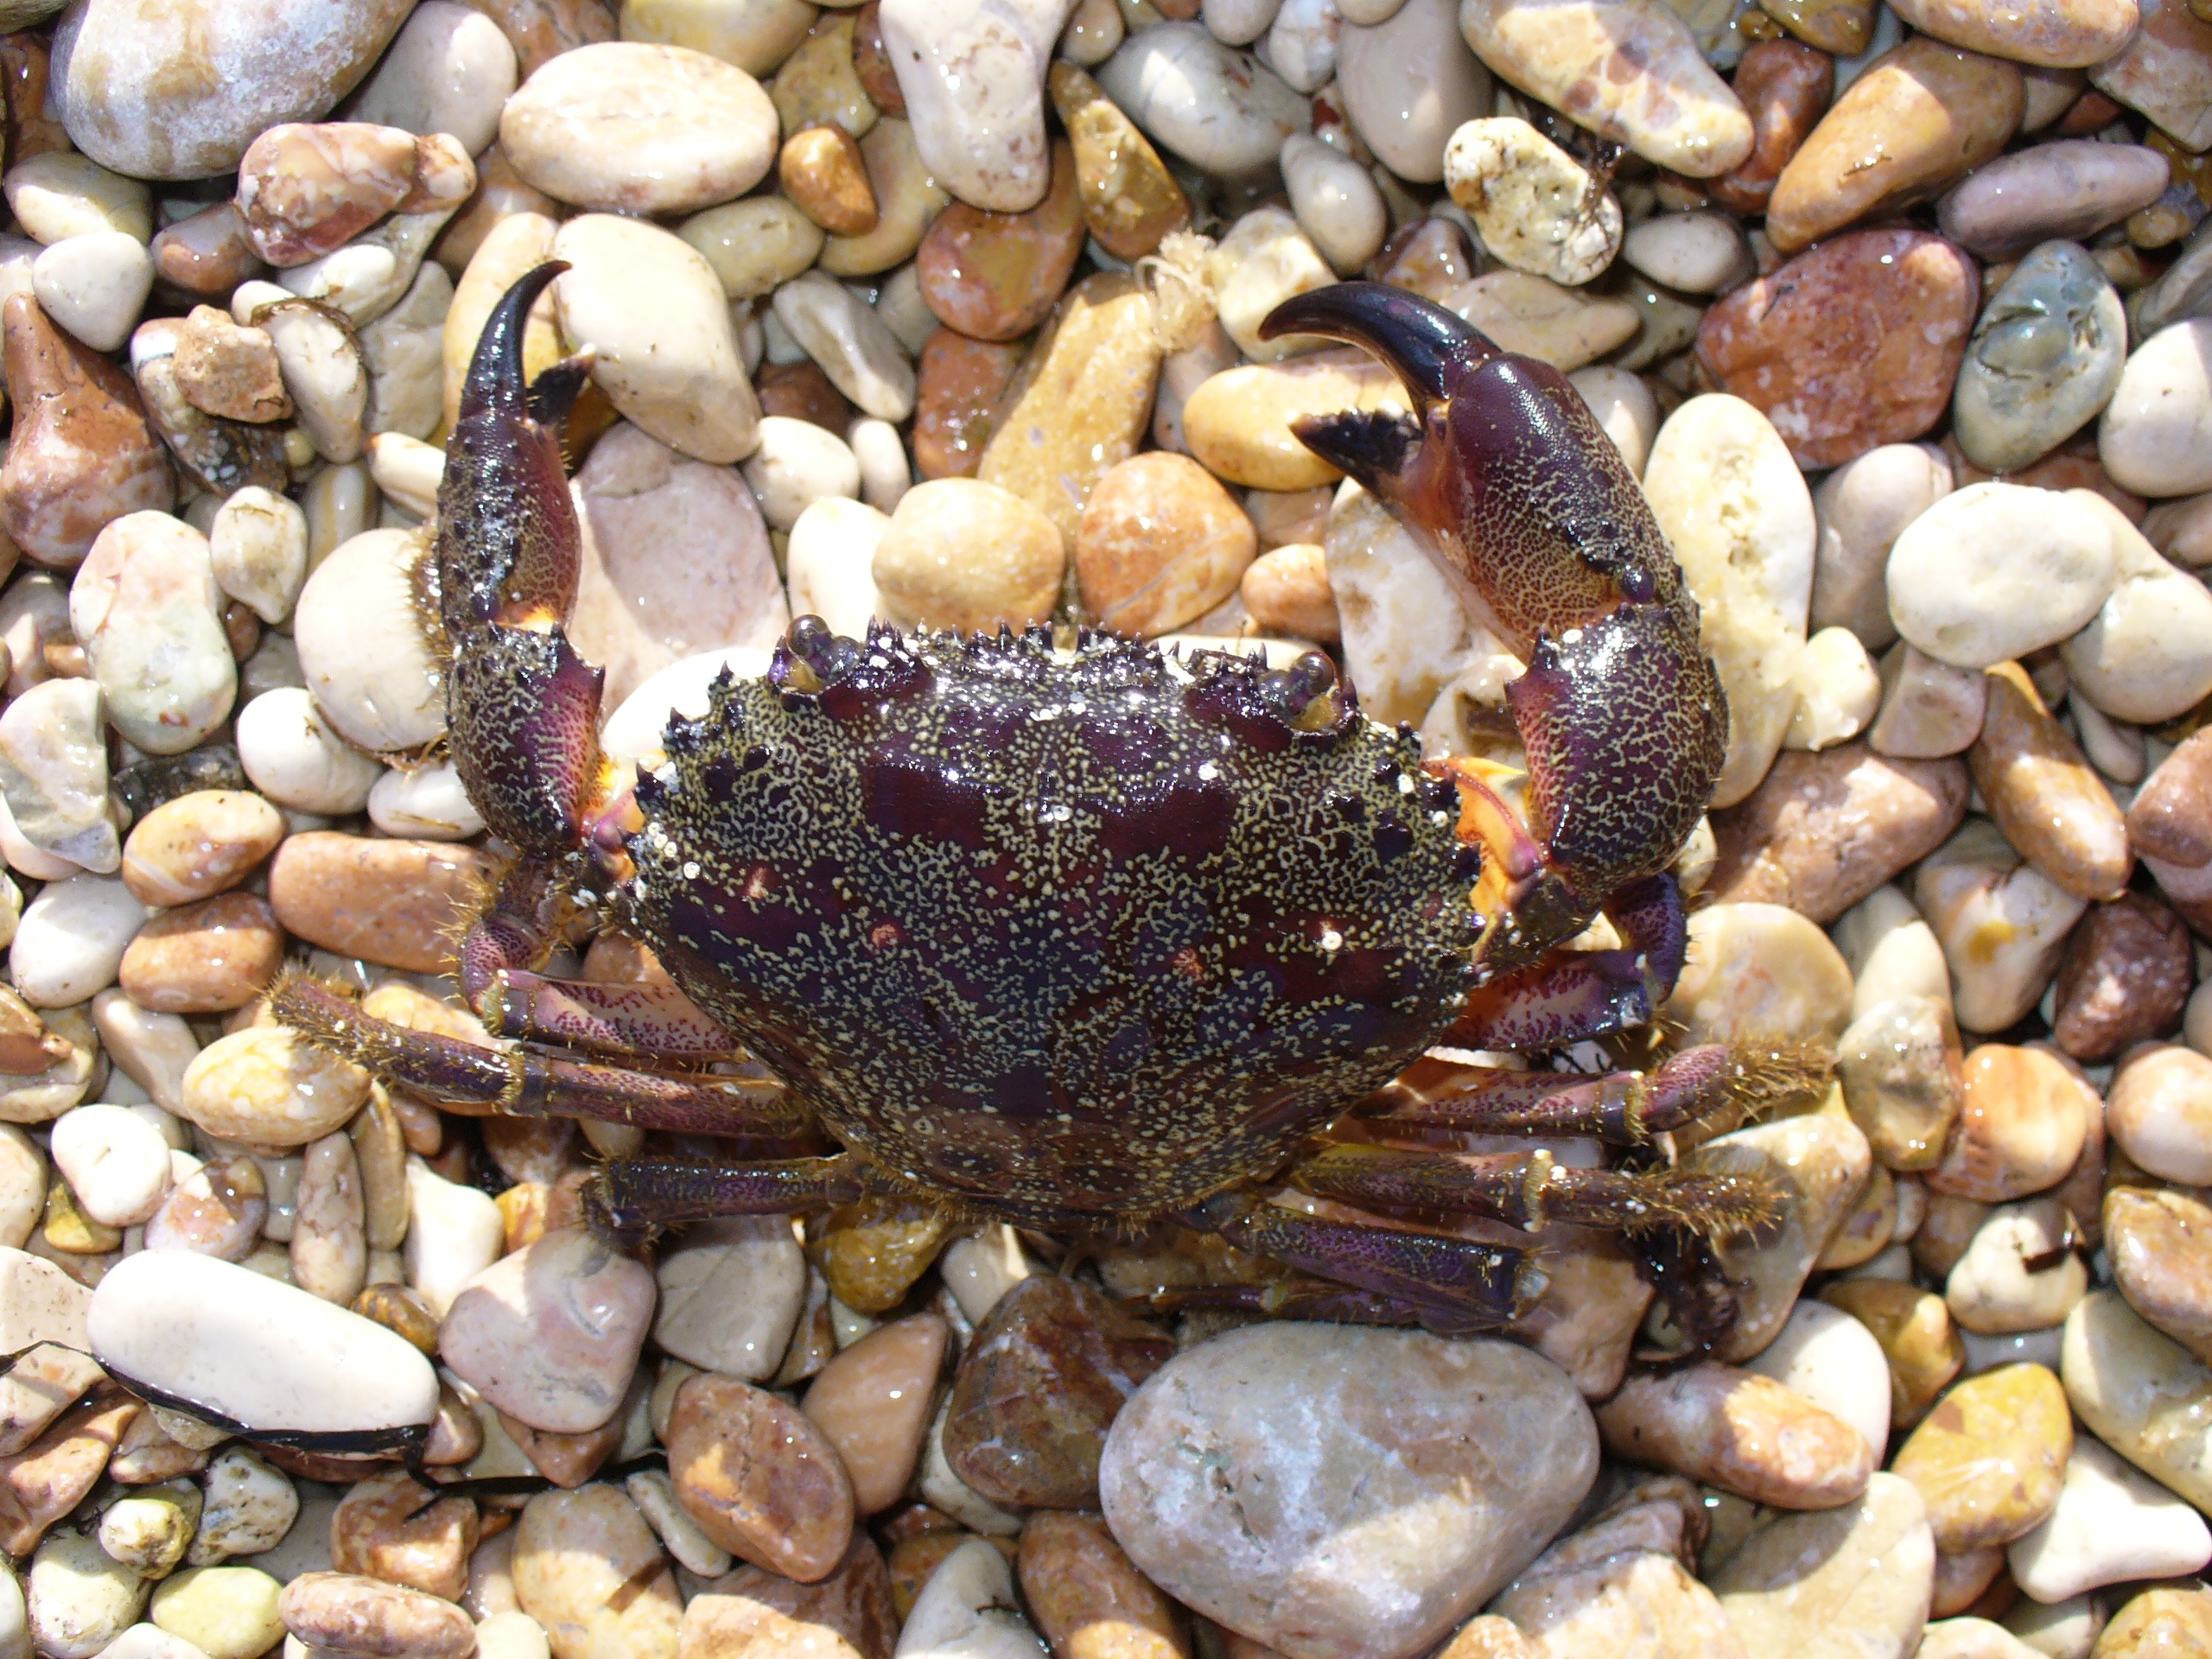
animal, wildlife, food, biology, seafood, black, shellfish, fauna, crab, claw, invertebrate, crustacean, arthropod, marine biology, ocypodidae, decapoda, animal source foods, dungeness crab, warty crab, yellow crab